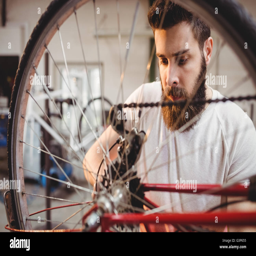
portrait of hipster repairing a bicycle